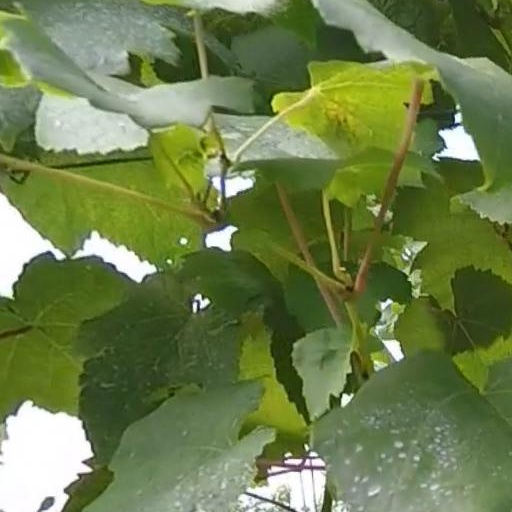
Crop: grape